Instructing the Heart

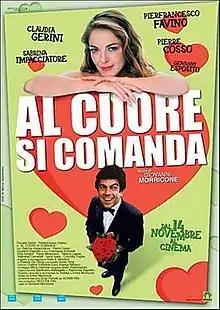

Instructing The Heart is a 2003 Italian romantic comedy film. It marked the directorial debut by Giovanni Morricone, son of composer Ennio and brother of composer Andrea, who both co-scored the film.